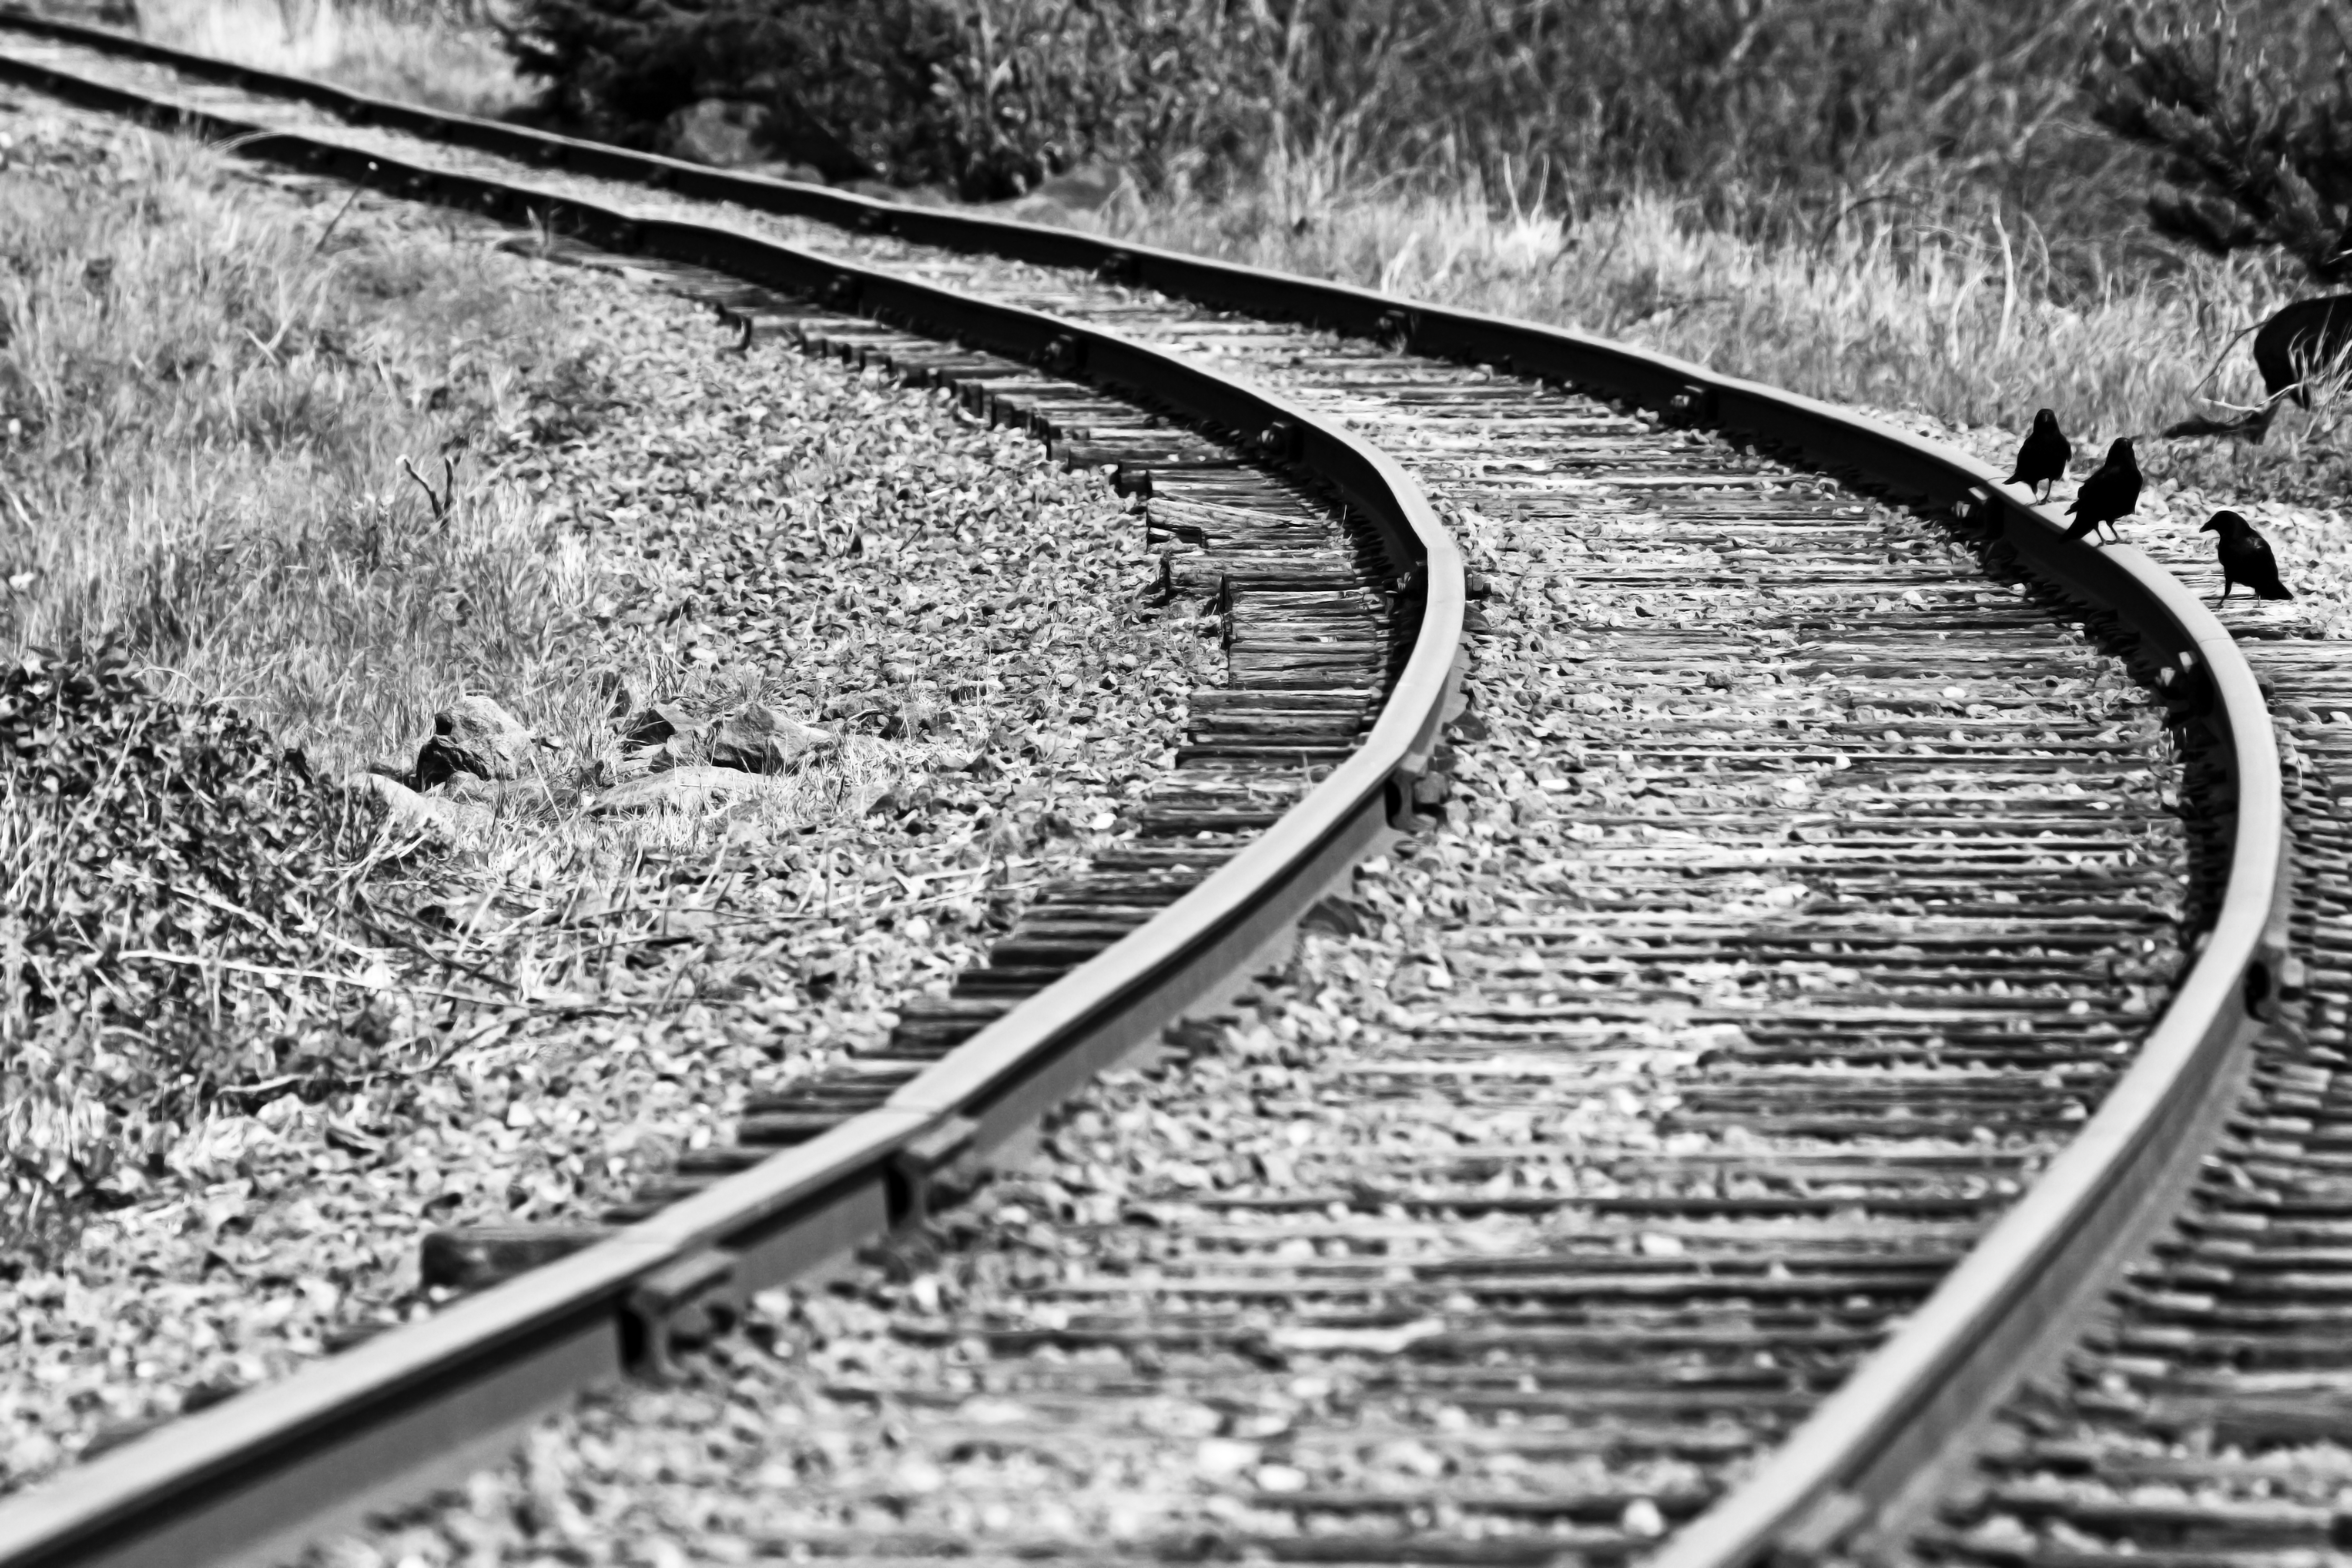
landscape, black and white, track, railroad, white, photography, train, country, asphalt, transport, line, curve, bend, canon, soil, black, monochrome, lane, tracks, eos, the, mark, ii, 5d, trouble, ian, around, sane, rail transport, road surface, monochrome photography